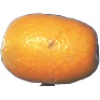
Label: Kumquats 1